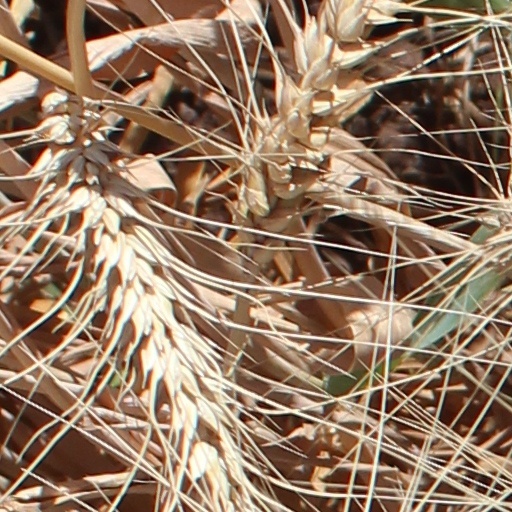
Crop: wheat